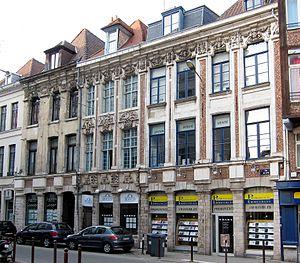
Immeubles, 4 à 10 rue des Arts à Lille (Nord).
La rue des Arts est une voie des quartiers Vieux-Lille et Lille-Centre.
Cet article recense les monuments historiques de Lille, en France.
Le Vieux-Lille est un quartier situé au nord de Lille. C'est le quartier le plus riche en constructions antérieures au XIXᵉ siècle. Il conserve encore de nombreuses rues pavées et quelques traces des canaux qui sillonnaient la ville aux siècles passés. Il est peuplé par 20.000 habitants.